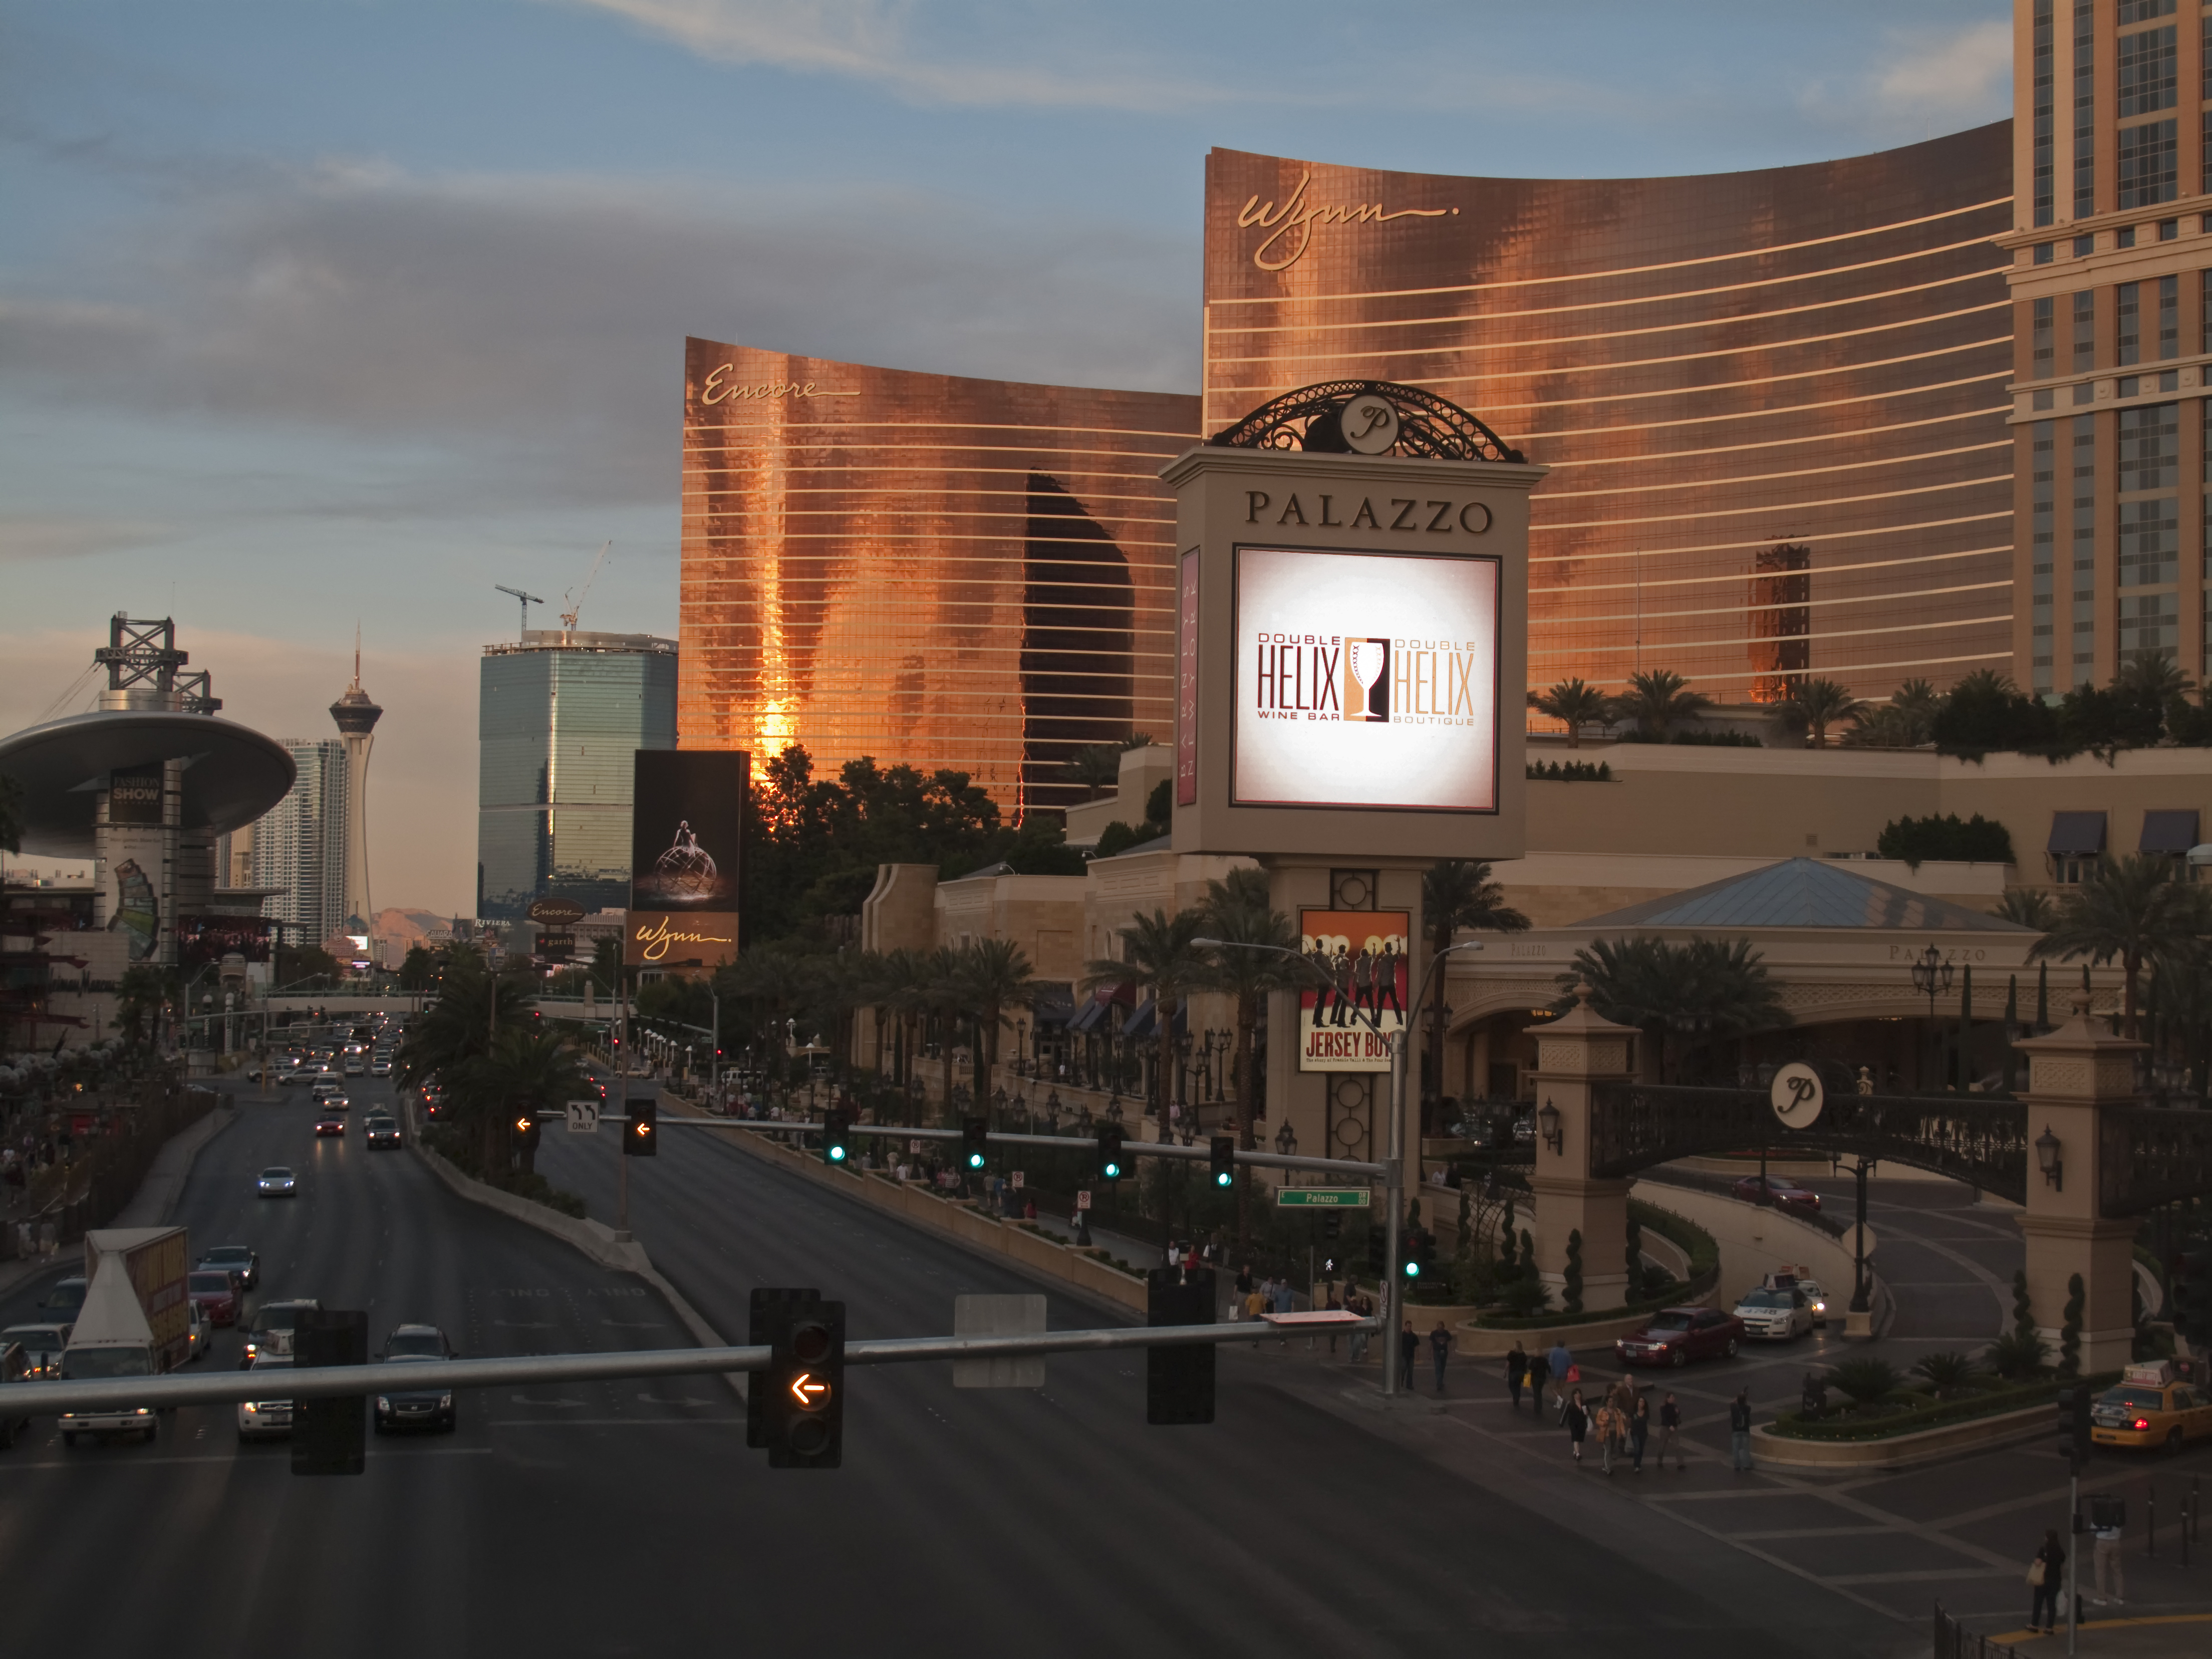
night, city, cityscape, downtown, evening, landmark, metropolis, screenshot, encorelasvegas, urban area